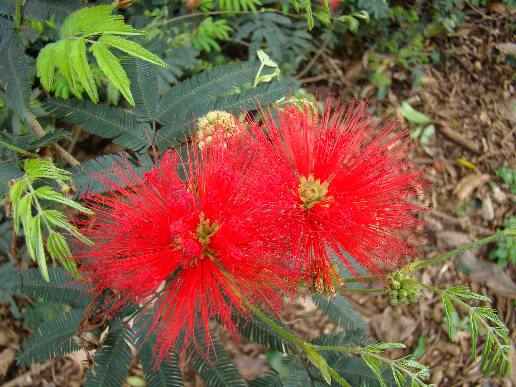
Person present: No